1991 Navoiy Aeroflot An-24 crash

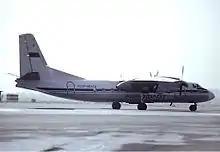
CCCP-46472, aircraft involved the accident

On 23 March, 1991, an An-24RV belonging to Aeroflot crashed during landing at Navoiy Airport in Tashkent, Uzbekistan. A total of 34 people died.